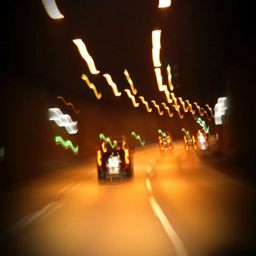
driving a car at night